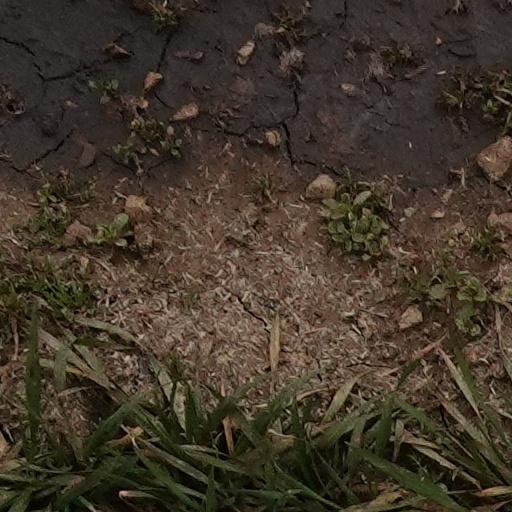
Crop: wheat